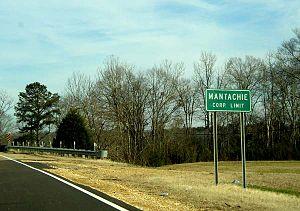
La ville américaine de Mantachie est située dans le comté d'Itawamba, dans l’État du Mississippi. Lors du recensement de 2000, sa population s’élevait à 1 107 habitants.